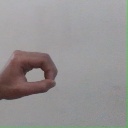
अक्षर: औ